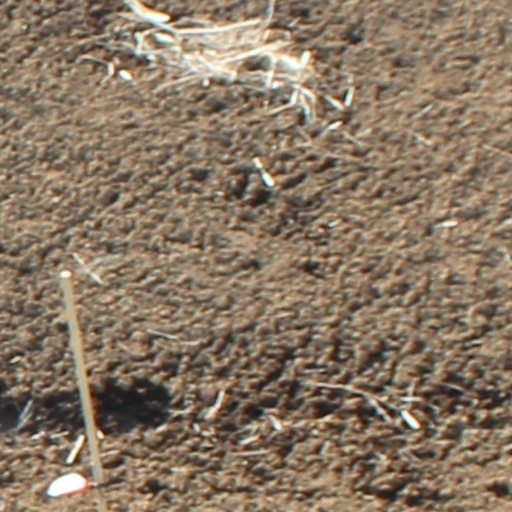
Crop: wheat